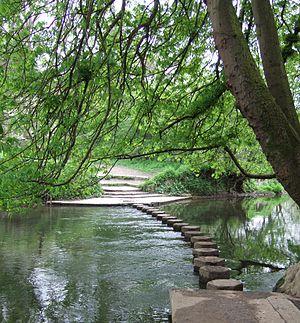
La Mole est un affluent de la Tamise qui prend sa source dans le Sussex de l'Ouest dans les environs de Horsham, et s'écoule sur 80 km en direction du nord-ouest à travers le Surrey. Elle se déverse dans la Tamise à East Molesey, face au château de Hampton Court. Elle draine Les Downs du Nord entre Dorking et Leatherhead, en entamant les coteaux calcaires accidentés de la brèche de Mole Gap. L'essentiel de son bassin versant est formé de sols et bancs imperméables, ce qui se traduit par un ruissellement rapide.
Box Hill est un endroit réputé pour sa beauté dans les North Downs du Surrey, en Angleterre, non loin de la périphérie de Londres, et surplombant Dorking vers le sud-ouest. La colline tire son nom des box trees, les buis toujours vert, que l'on trouve sur ses flancs escarpés au sud et à l'ouest, en particulier autour des Whites, ces falaises de craie taillées par la rivière Mole.